Children of Bodom

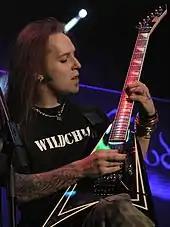
Lead guitarist and singer Alexi Laiho in 2007

Miettinen was the main composer of the band's lyrics for the two years that he took part in Inearthed, but his family moved to the United States in 1995, making it impossible for him to remain in the band. His last contributions to Inearthed were the lyrics of the songs from their second demo, "Ubiquitous Absence of Remission" which was the first time they worked with producer Anssi Kippo at Astia-studios (Lappeenranta, Finland). In this demo, keyboards were incorporated into the band's songs for the first time. In order to achieve this, both Laiho and Raatikainen played the keyboards separately and subsequently mixed the recorded track with the other instruments. Laiho, who had previously only composed the melodies of the songs, assumed the role of the band's lyricist.